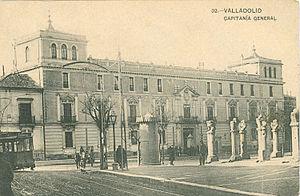
Le palais royal de Valladolid était la résidence officielle des rois d'Espagne pendant la période de présence de la cour dans la ville de Valladolid entre 1601 et 1606. Il était également une résidence temporaire du règne de Charles Quint à Isabelle II. Il fut le quartier général de Napoléon Ier pendant la guerre d'indépendance espagnole en janvier 1809 où il a établi et d'où il est reparti à ses guerres d'Europe centrale.